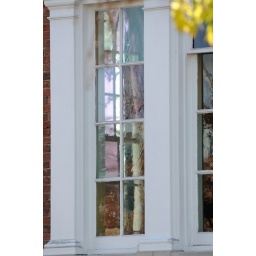
2nd oldest settlement in Kentucky. Old glass in building